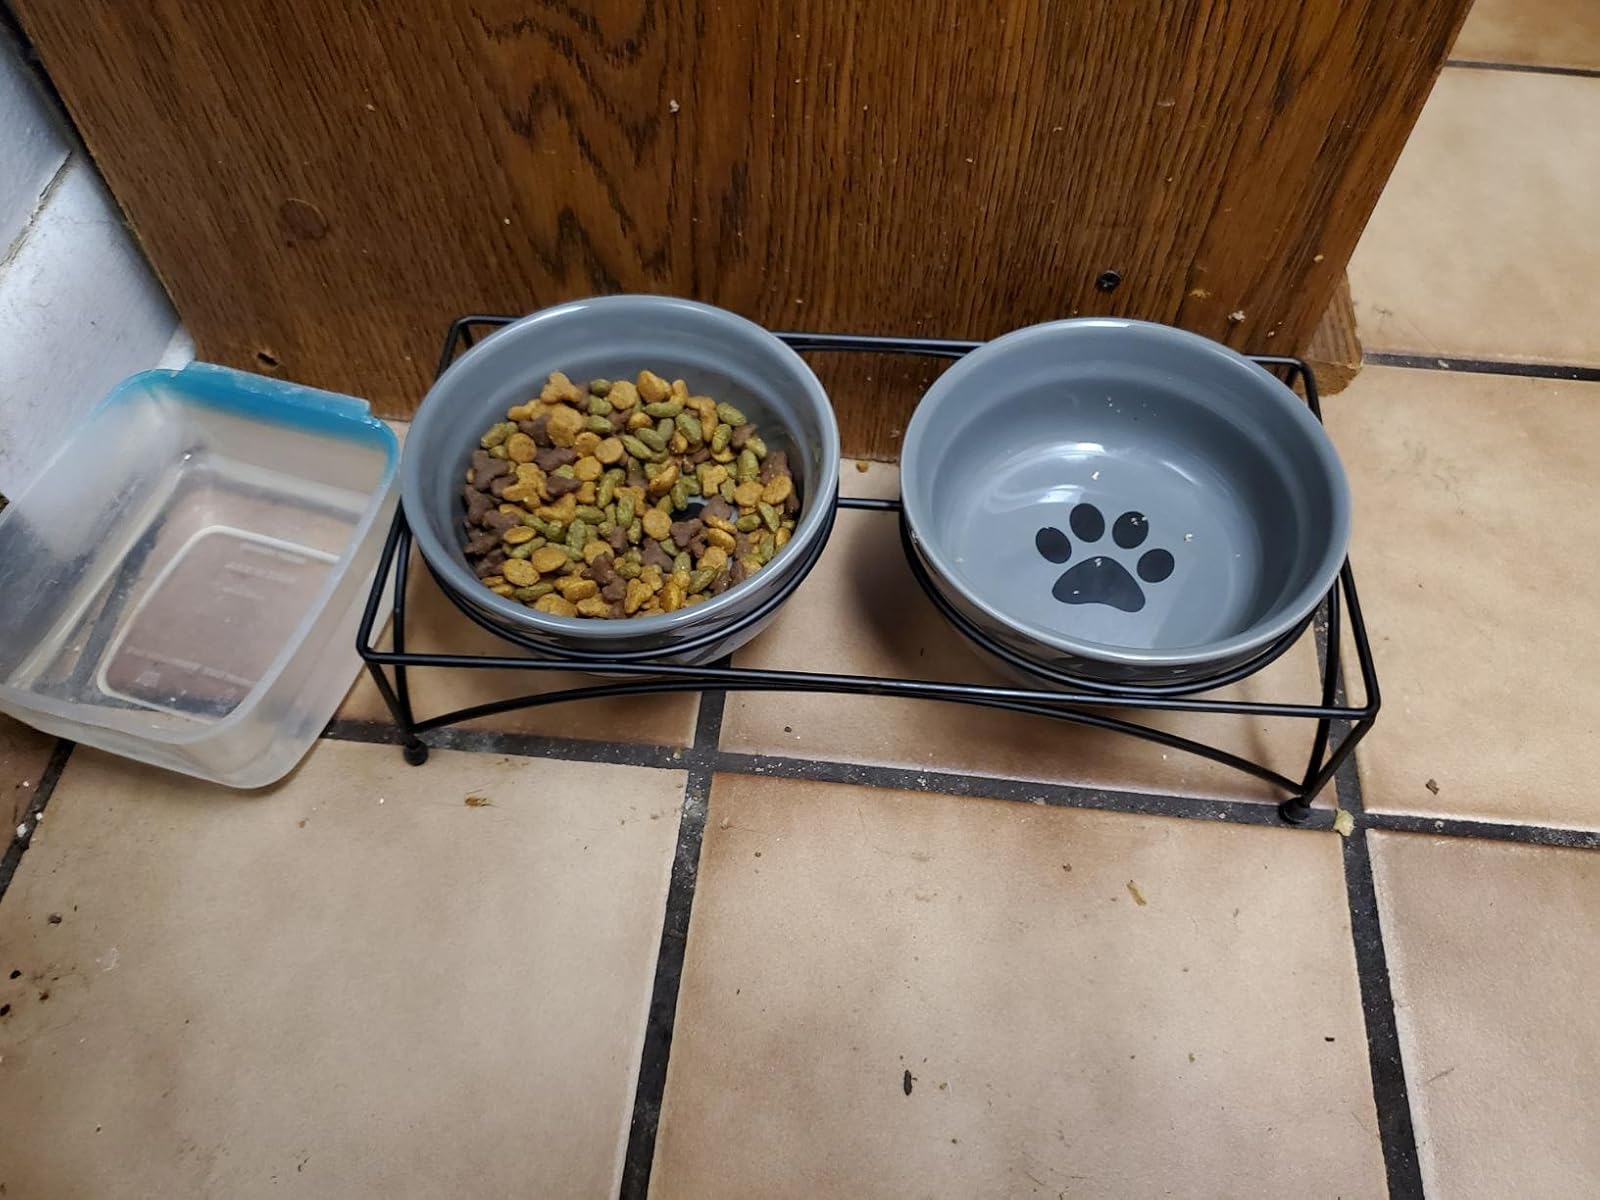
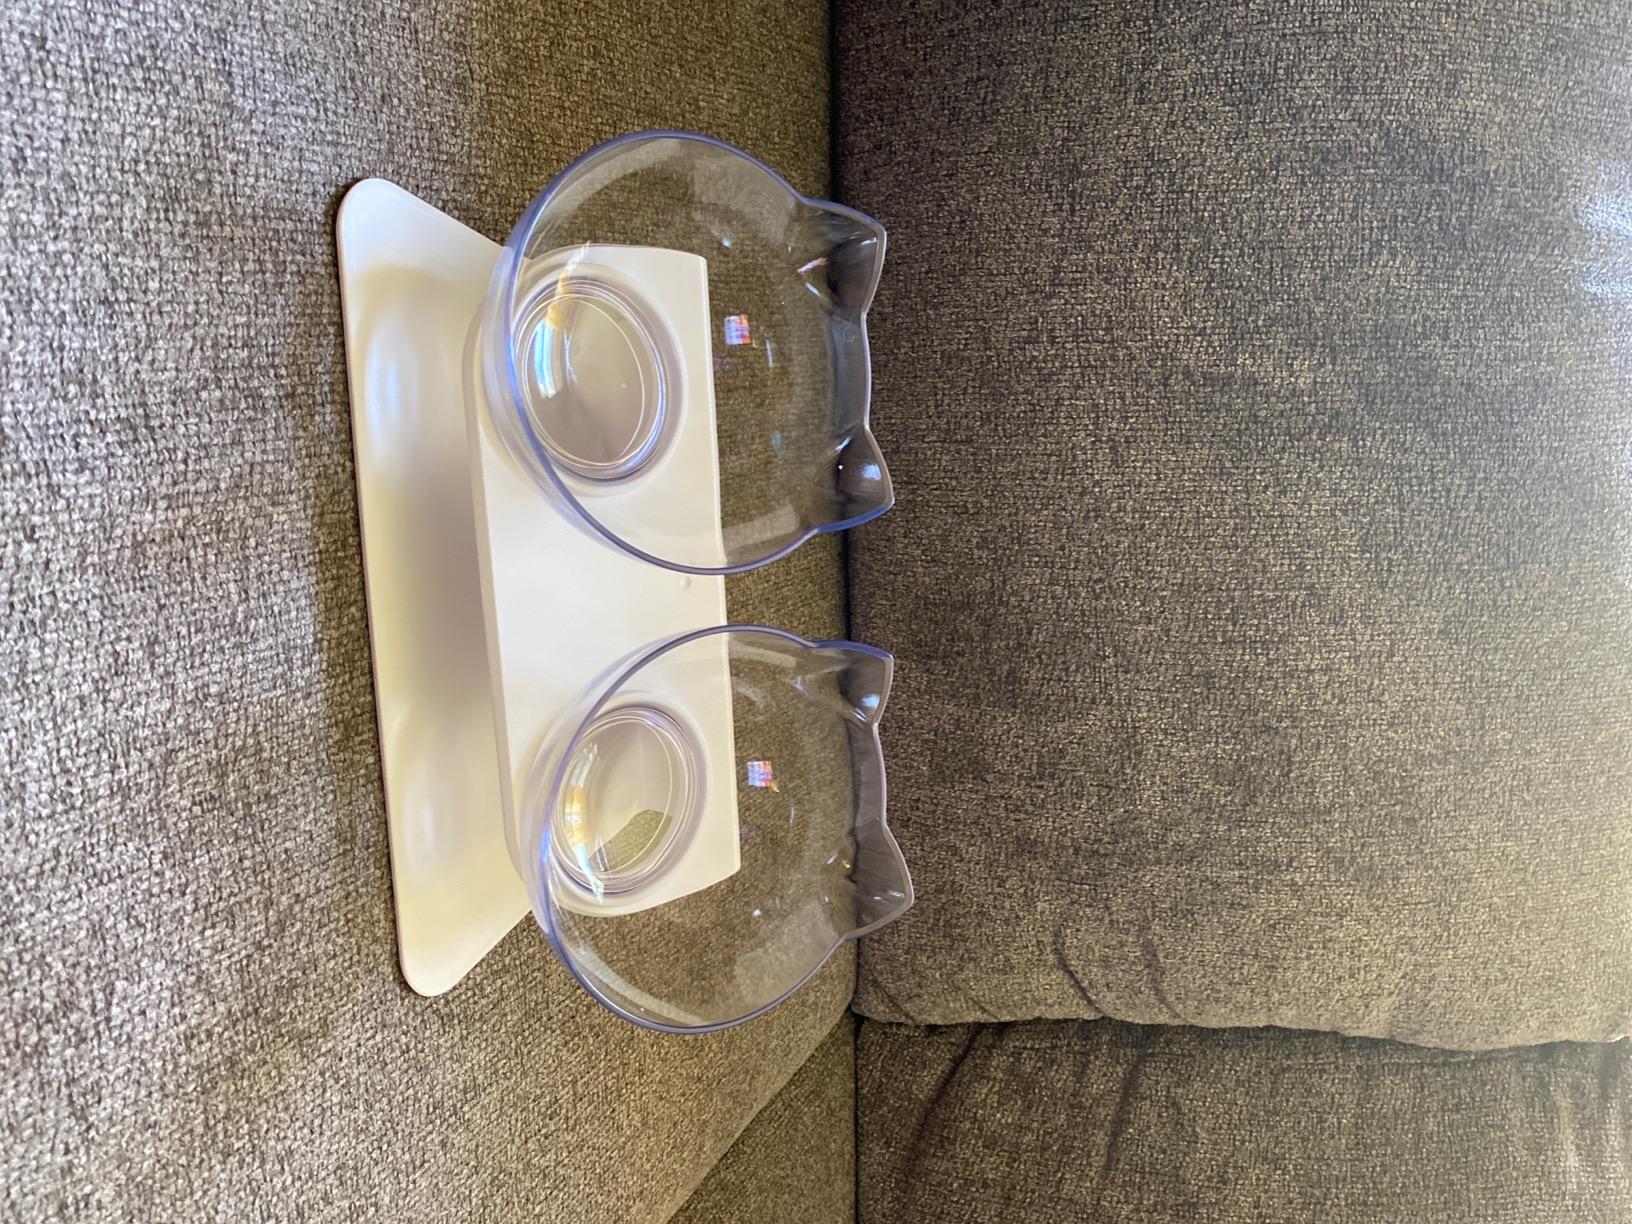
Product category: items_bowl
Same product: no